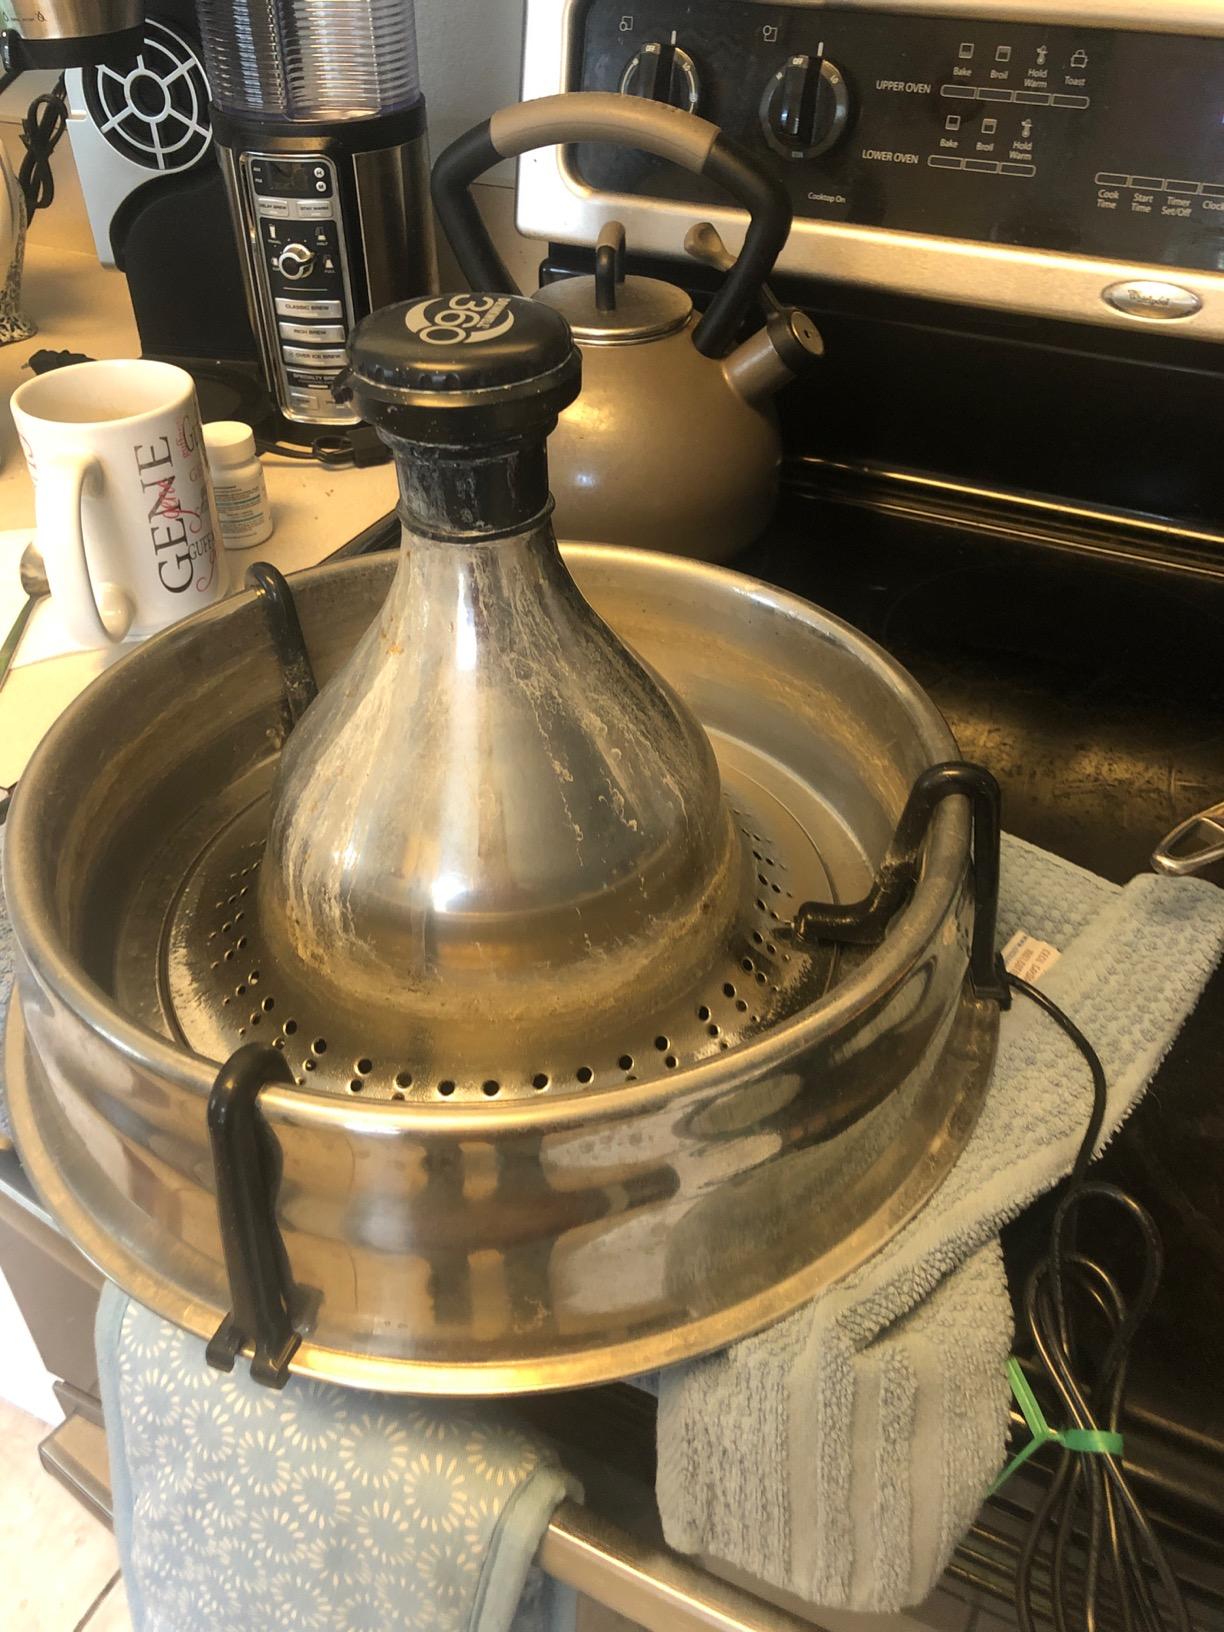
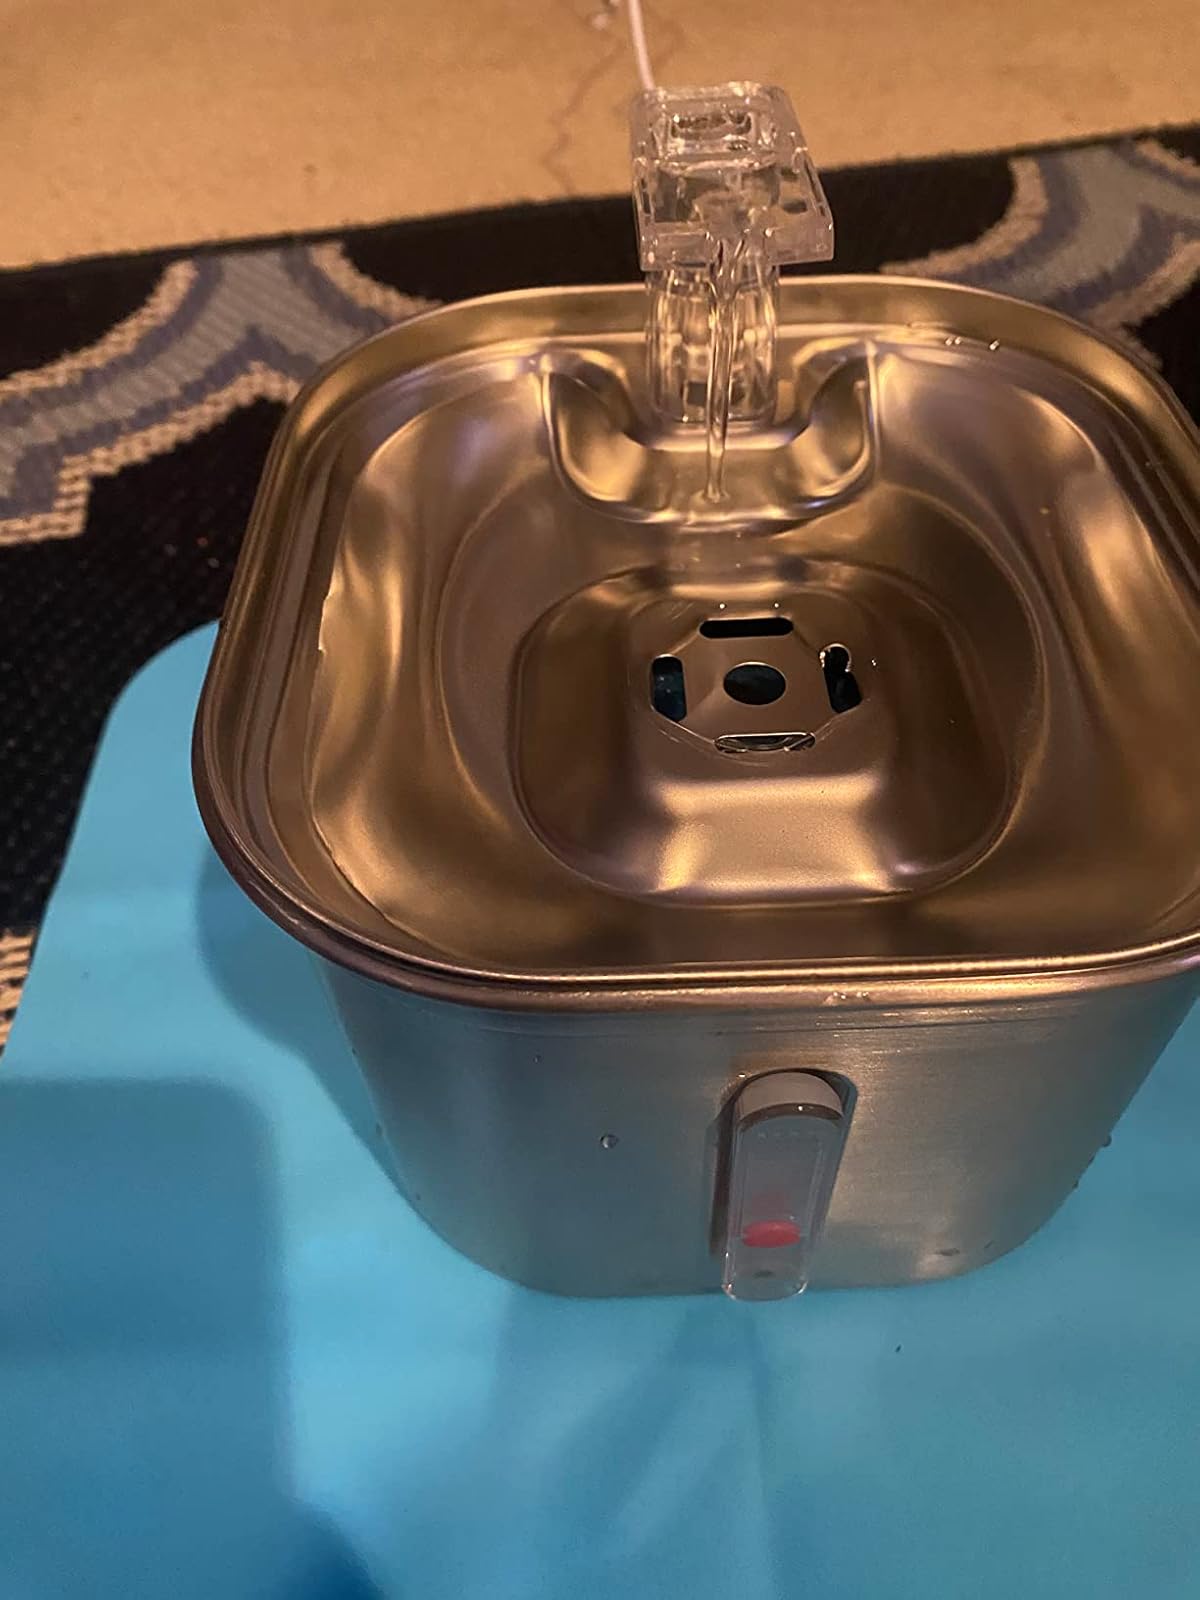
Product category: items_bowl
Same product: no